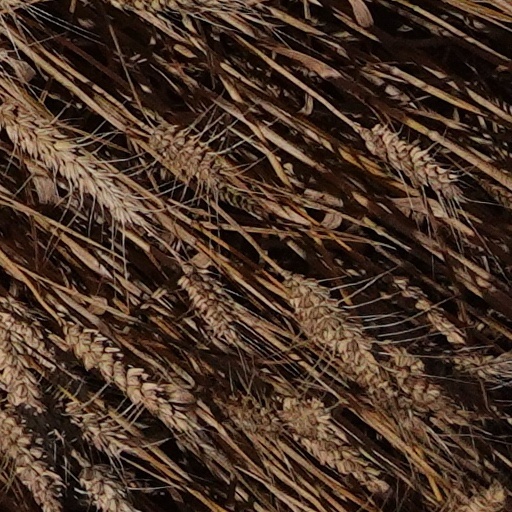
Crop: wheat